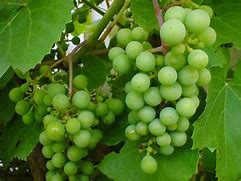
Label: Grapes